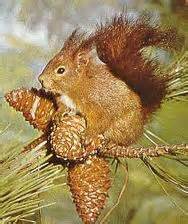
Label: scoiattolo